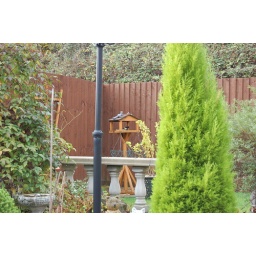
The bird table in my garden!